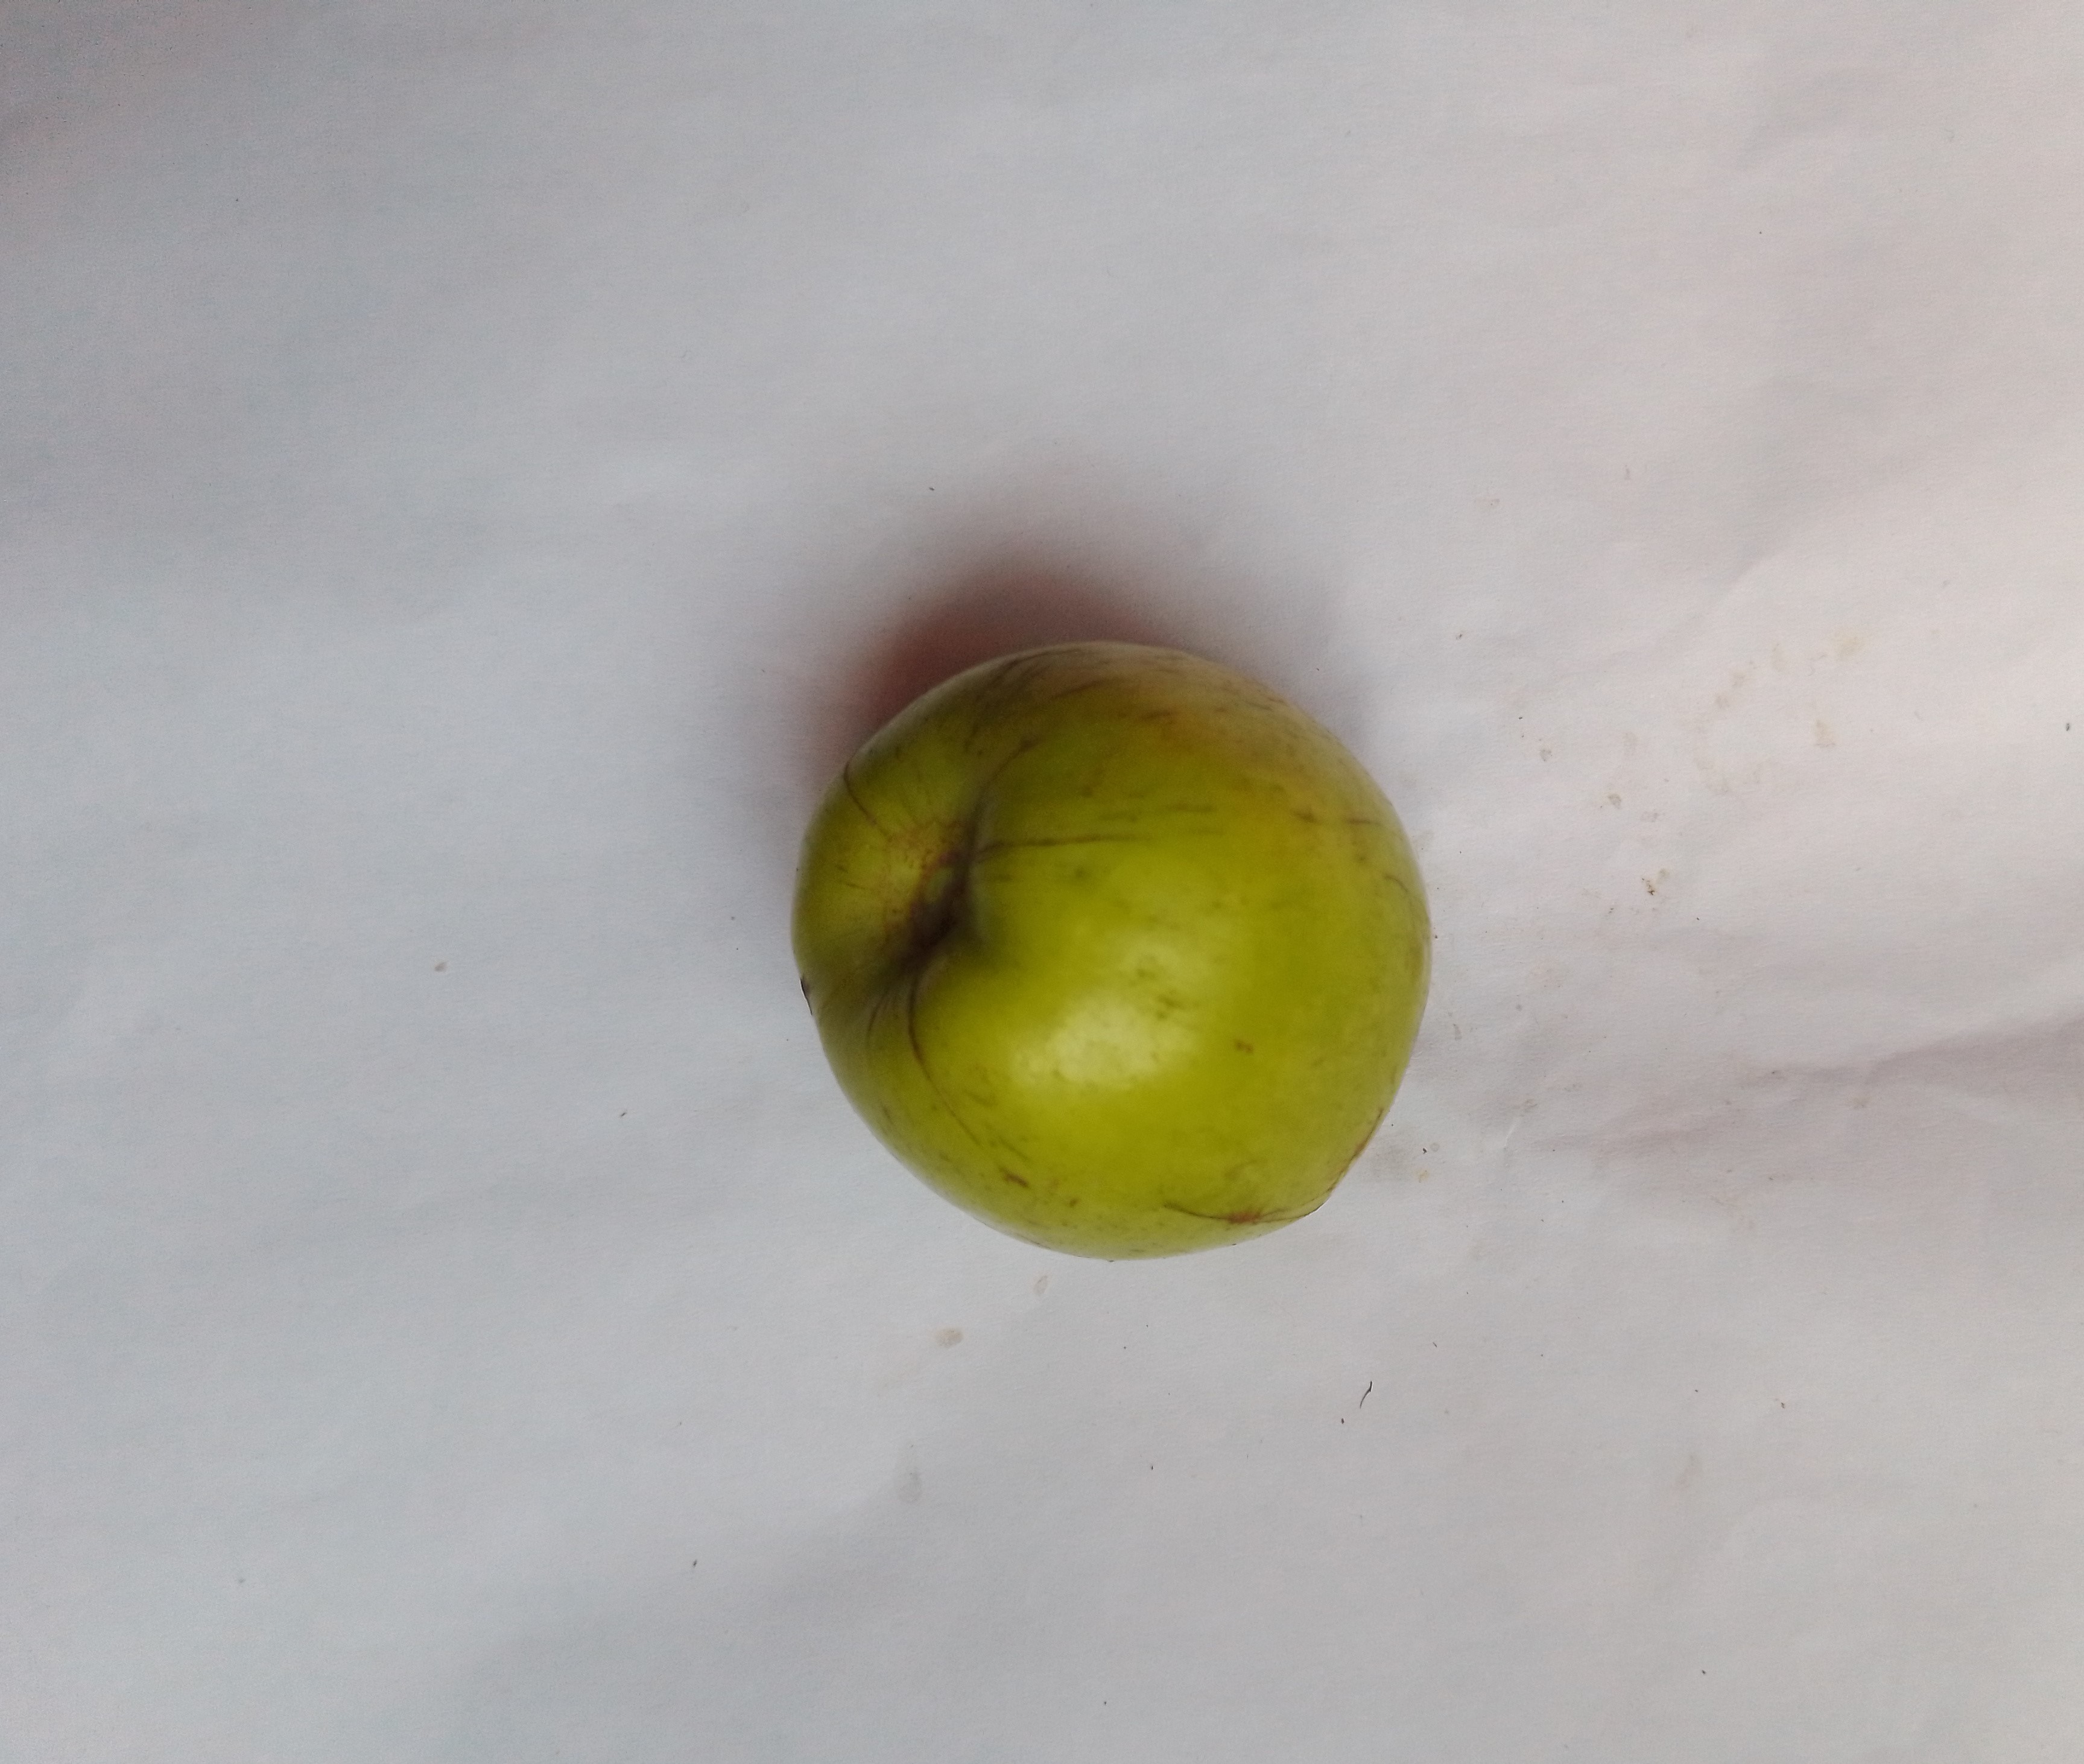
Fruit: jujube
Condition: fresh